Tichborne case

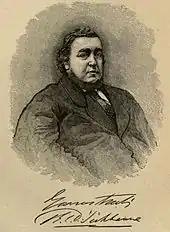
The Claimant in about 1869, having acquired much extra weight since his arrival in England

After depositing his family in a London hotel, the Claimant called at Lady Tichborne's address and was told she was in Paris. He then went to Wapping in East London, where he enquired after a local family named Orton. Finding that they had left the area, he identified himself to a neighbour as a friend of Arthur Orton, who, he said, was now one of the wealthiest men in Australia. The significance of the Wapping visit would become apparent only later. On 29 December the Claimant visited Alresford and stayed at the Swan Hotel, where the landlord detected a resemblance to the Tichbornes. The Claimant confided that he was the missing Sir Roger but asked that this be kept secret. He also sought information concerning the Tichborne family.